Víctor Martínez (baseball)

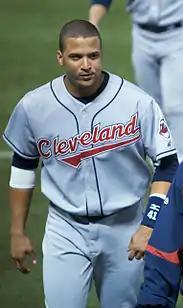
Martínez with the Cleveland Indians in 2008

In 2003, Martínez played for the Triple-A Buffalo Bisons and the Indians. He finished with a combined .315 batting average, hitting at a .349 clip in August and September with the big league club. Exhibiting knowledge of the strike zone and an ability to make contact, he reduced his strikeout totals and produced a combined .376 on-base percentage. He also drove in 63 runs, hitting .323 with runners in scoring position, and was selected to participate in the All-Star Futures Game played at Chicago's U.S. Cellular Field. From 2001 to 2003, the Venezuelan slugger batted a combined .330 with 40 home runs and 194 RBI.